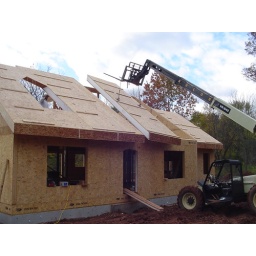
Koenig Family Home main house roof craning in panel